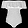
Label: T - shirt / top